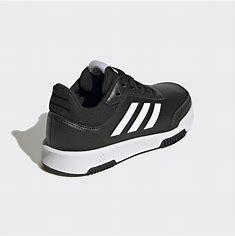
Brand: Adidas
Model: Tensaur